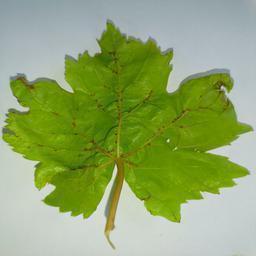
Label: Bacterial Leaf Spot